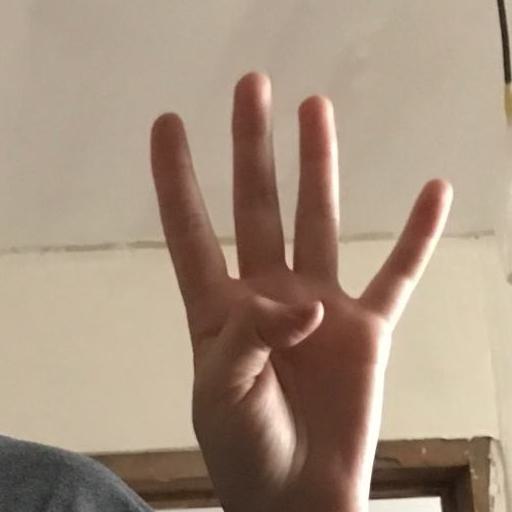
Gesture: four